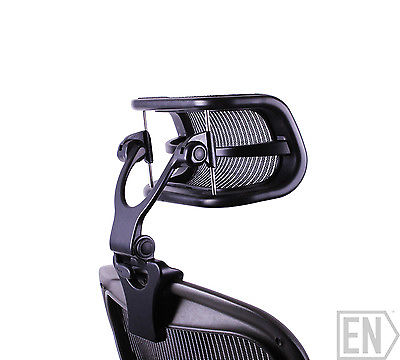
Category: chair